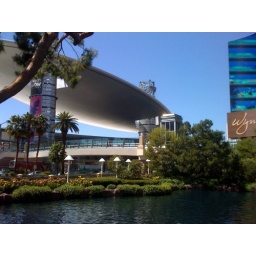
The giant video screen sign for the new Wynn Resort in Las Vegas.